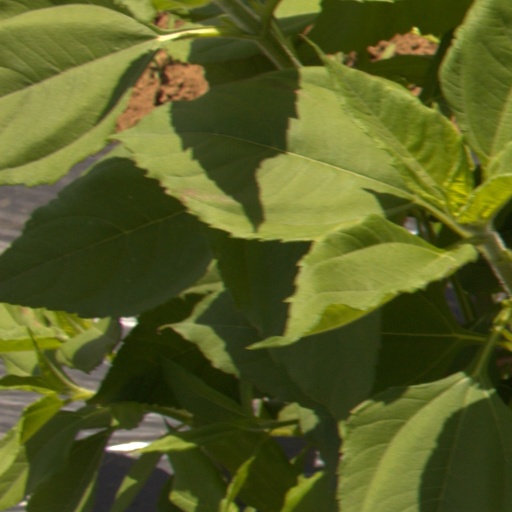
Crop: Jerusalem artichoke